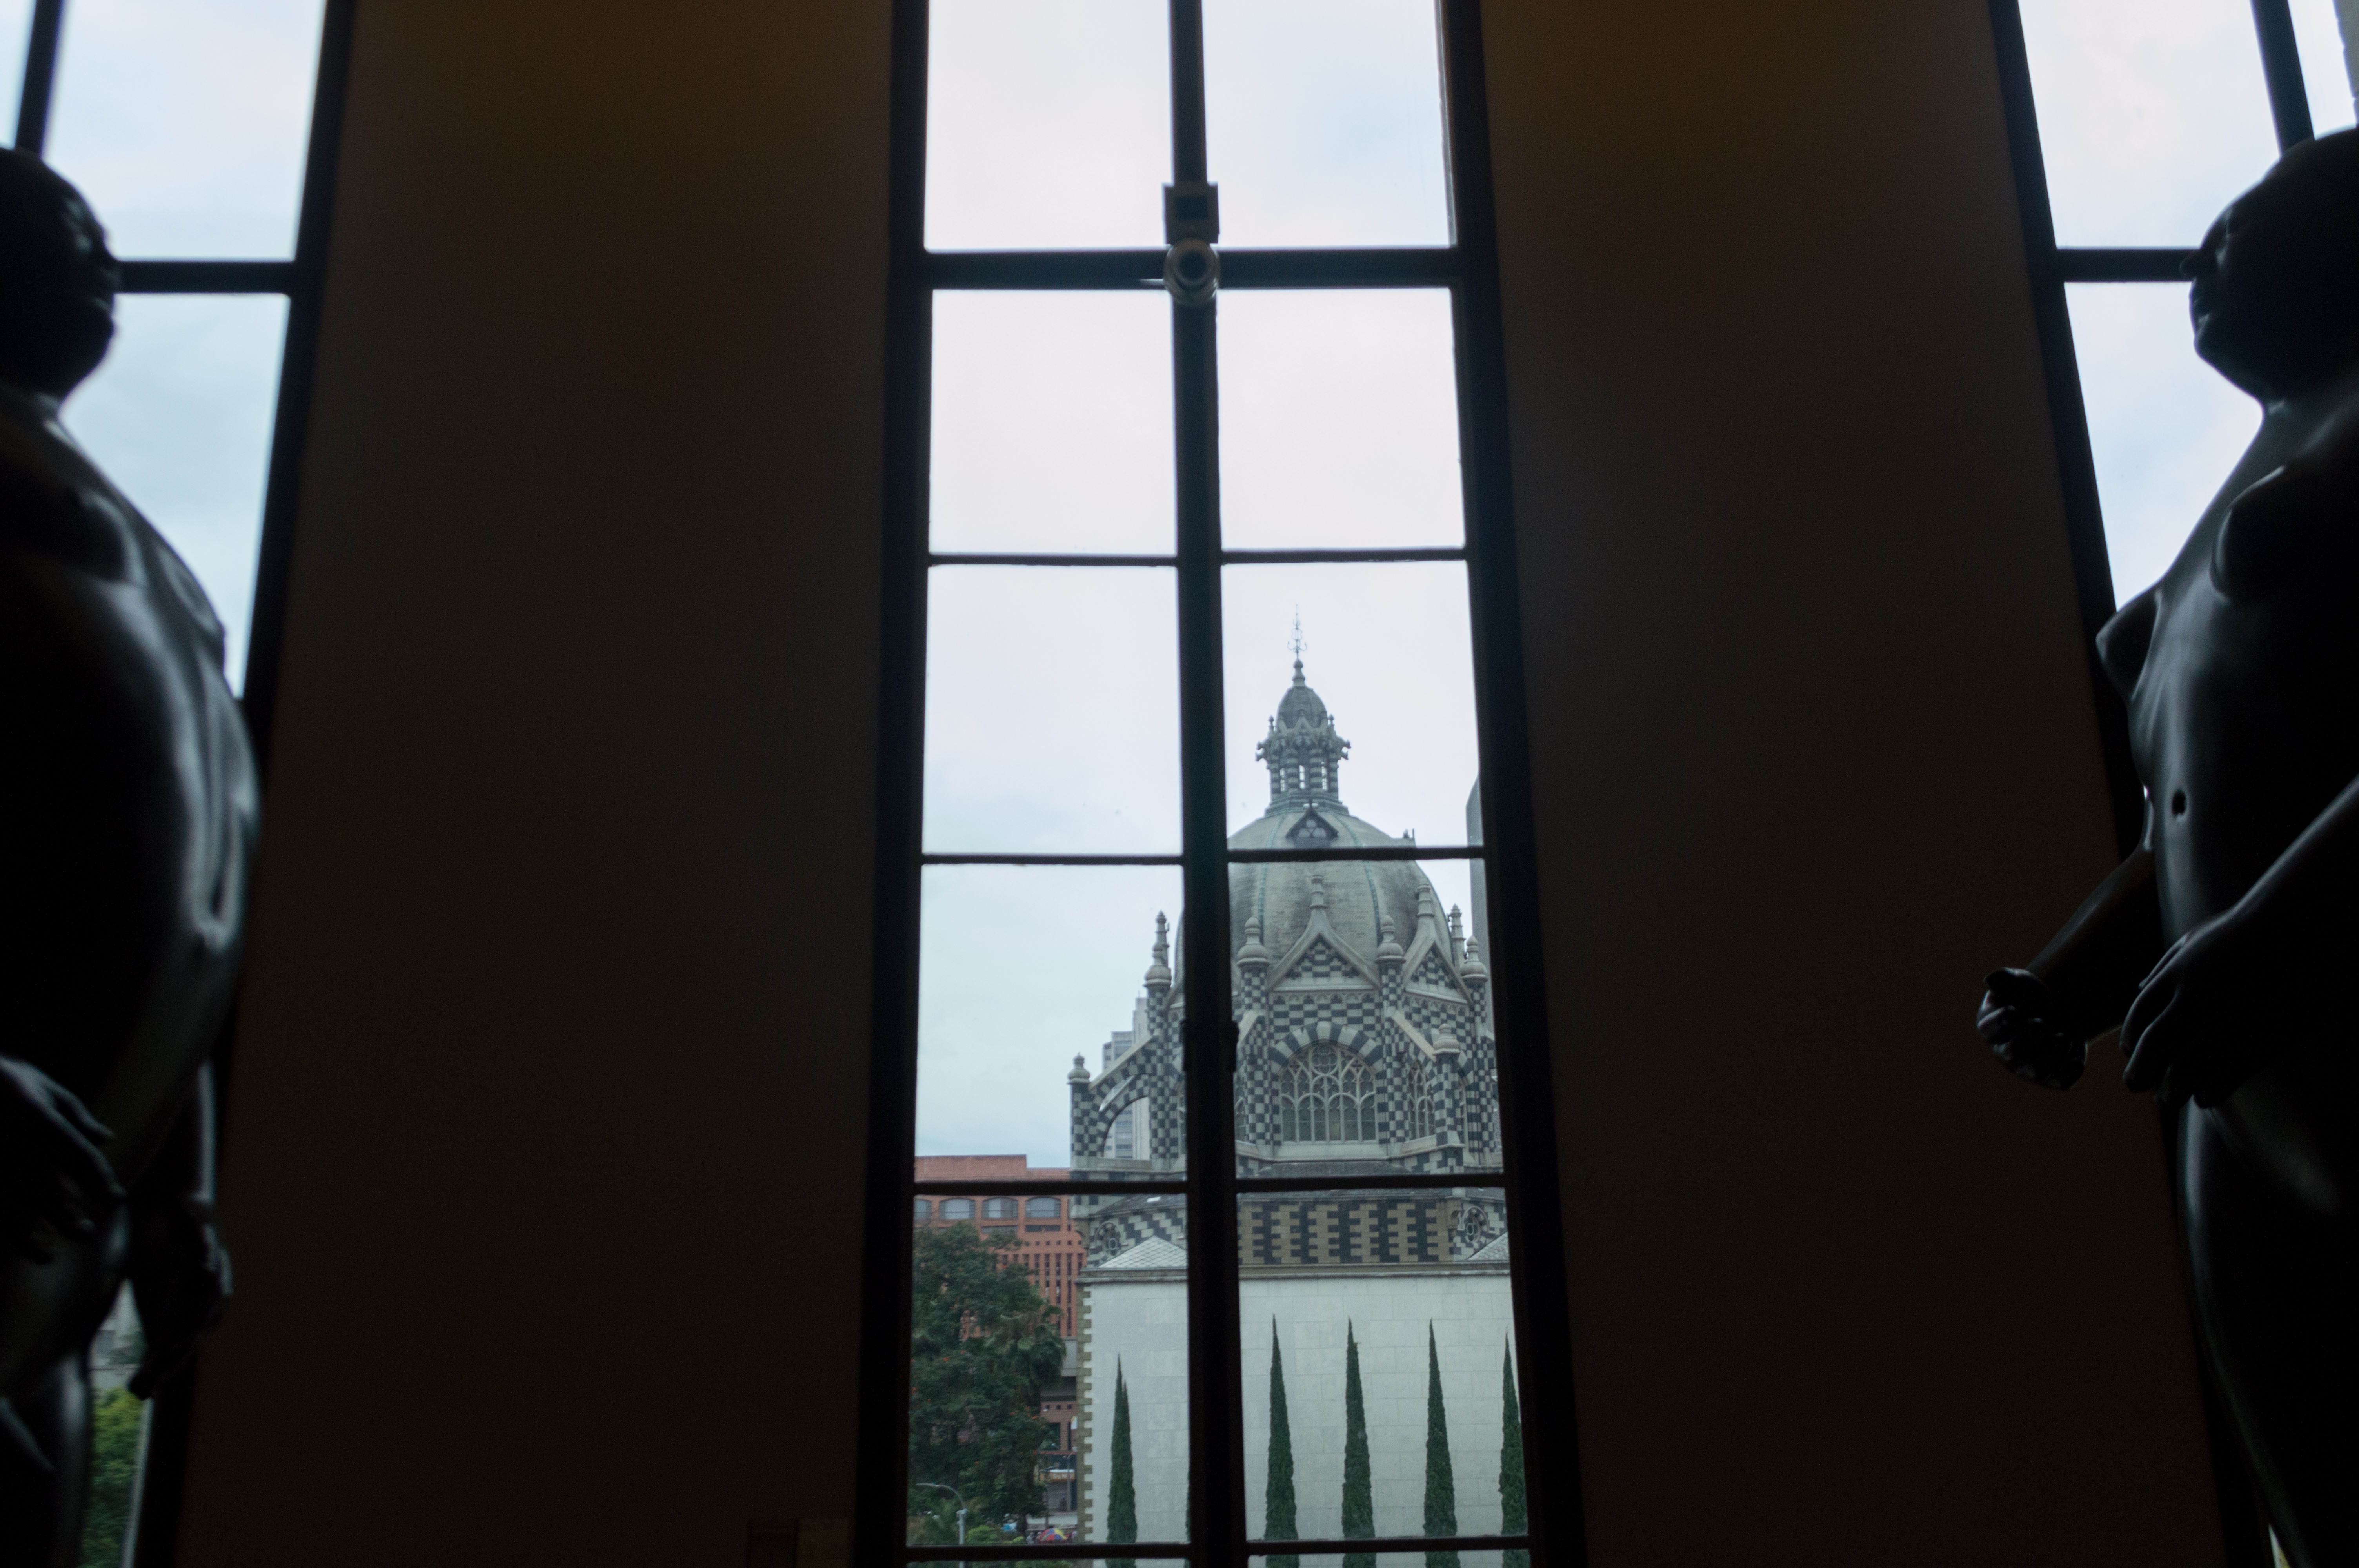
light, window, glass, black, lighting, interior design, window covering